Benelli Armi

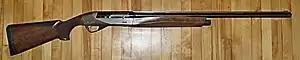
Benelli Ethos 12 gauge with 28-inch barrel

Many Benelli shotguns utilize an inertia-operated system developed by Bruno Civolani.